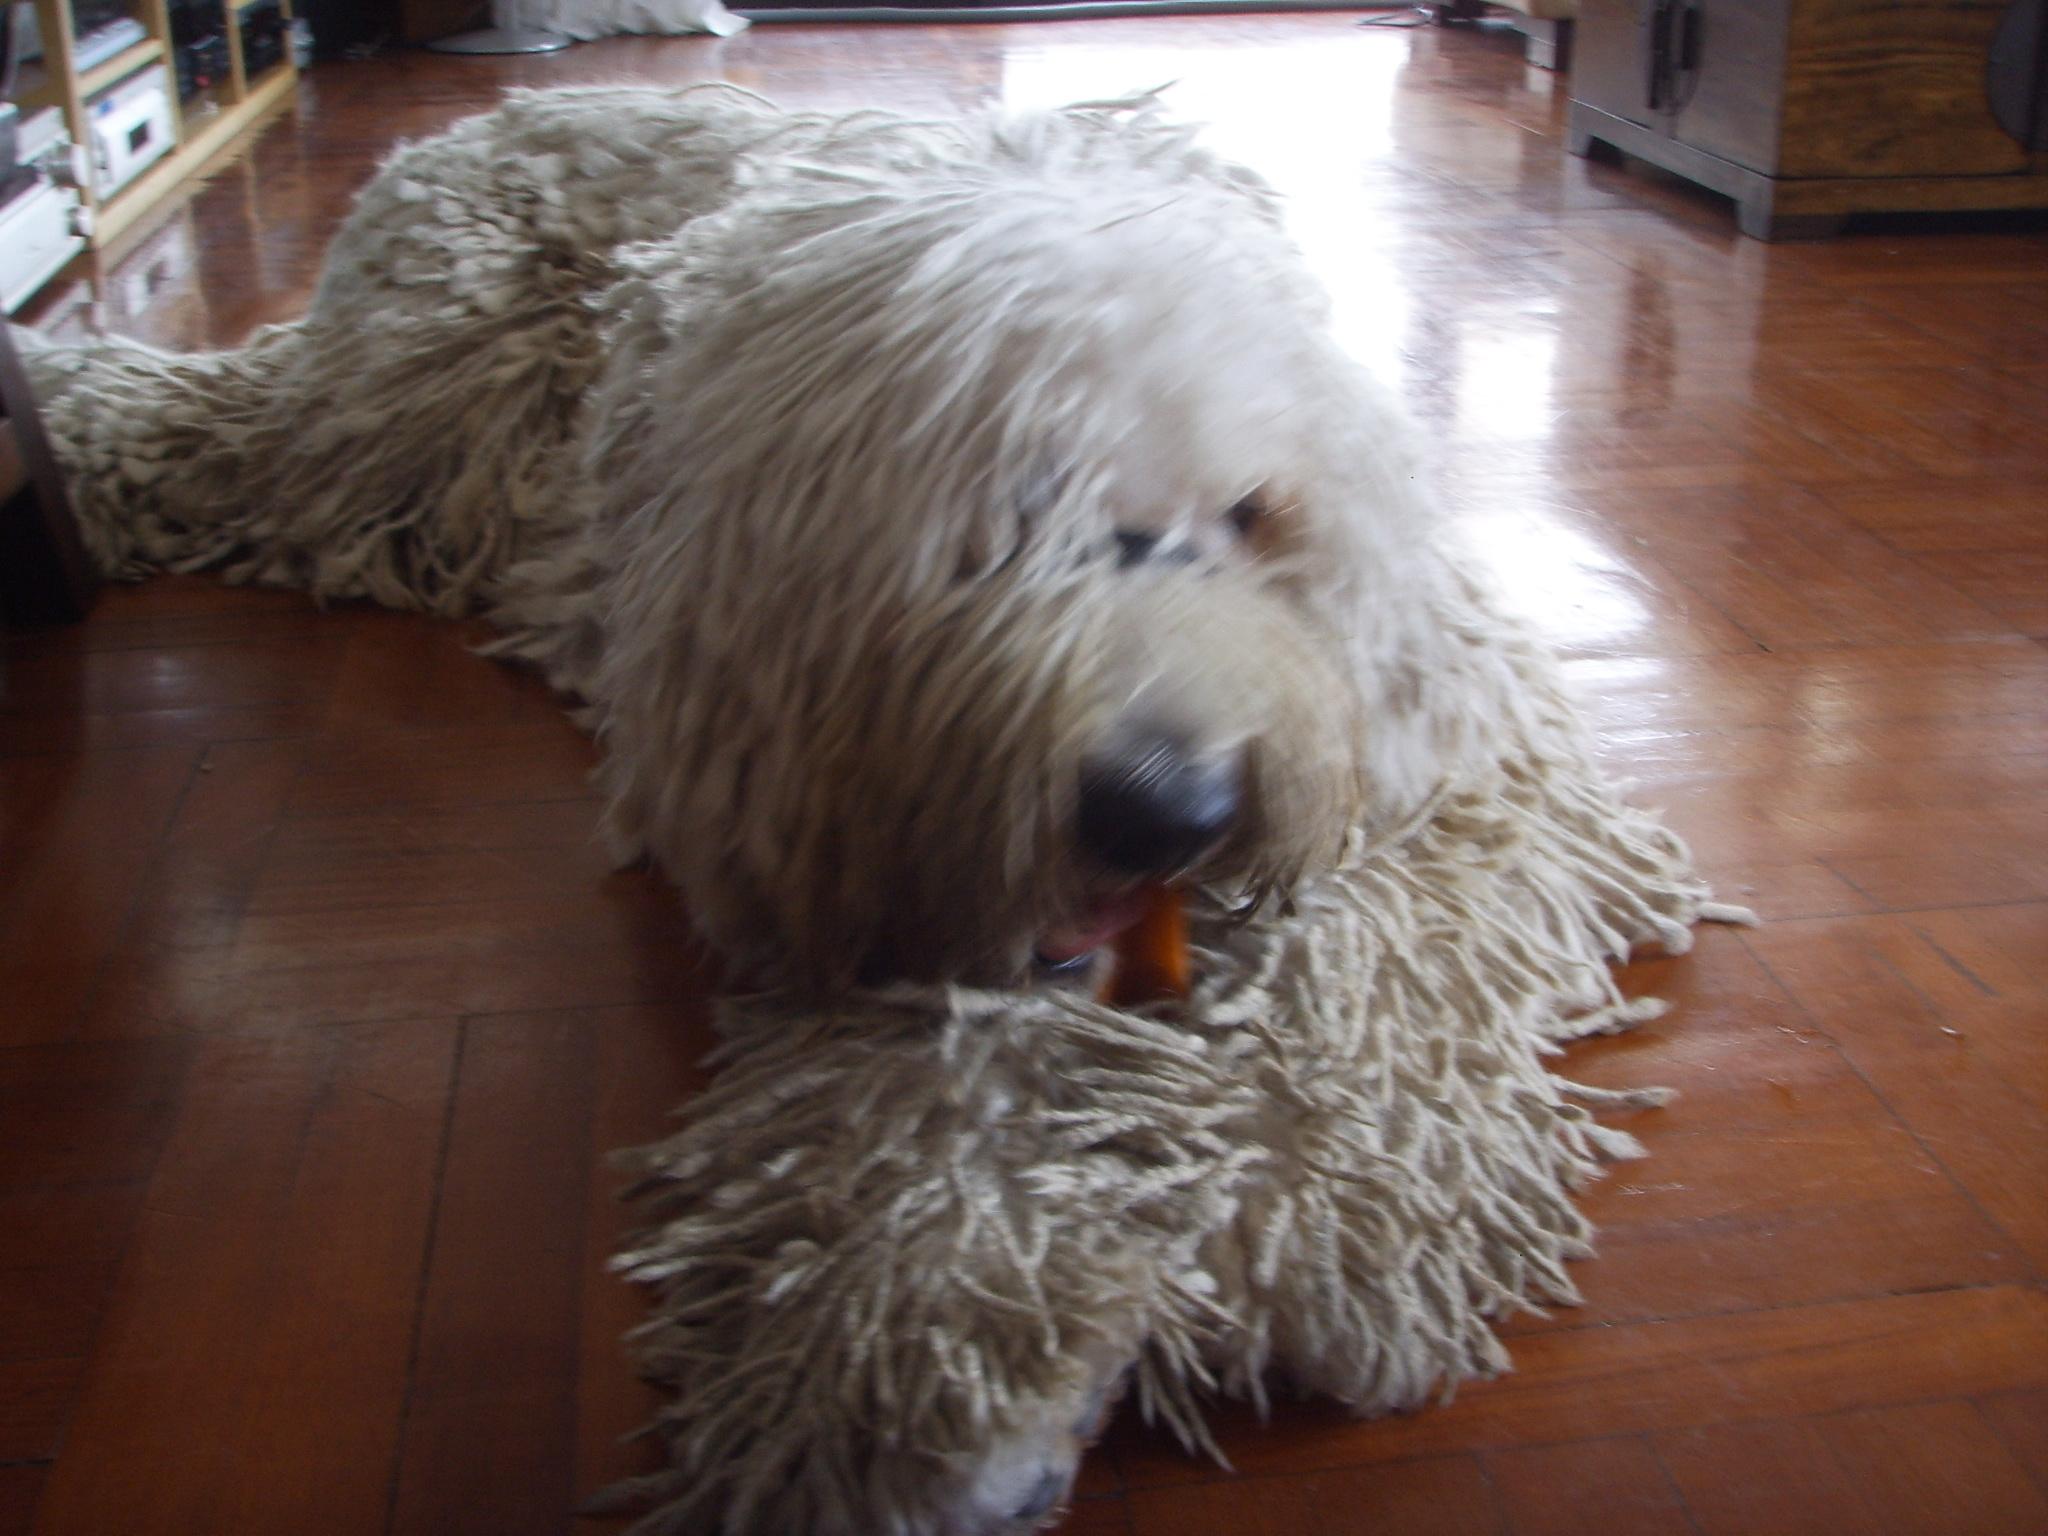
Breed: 318-n000115-komondor